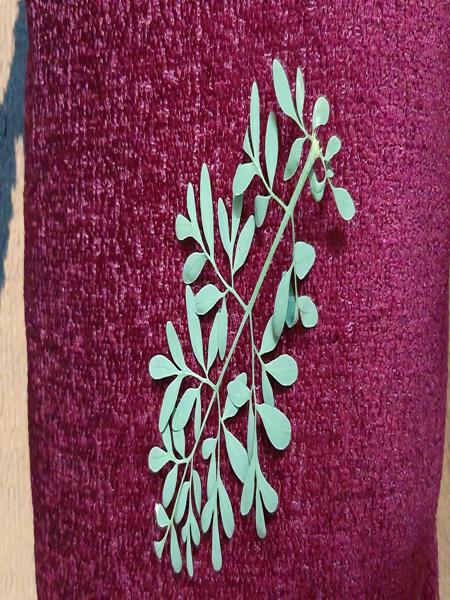
Plant: Common rue(naagdalli)